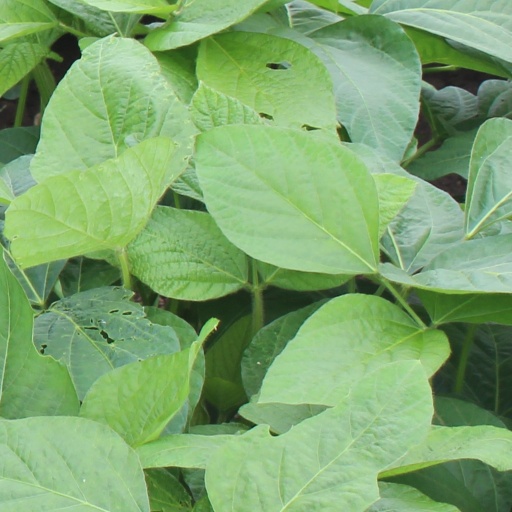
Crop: soybean